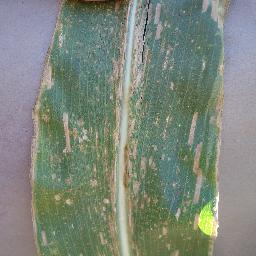
Label: Corn___Cercospora_leaf_spot Gray_leaf_spot